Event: Nepal Earthquake
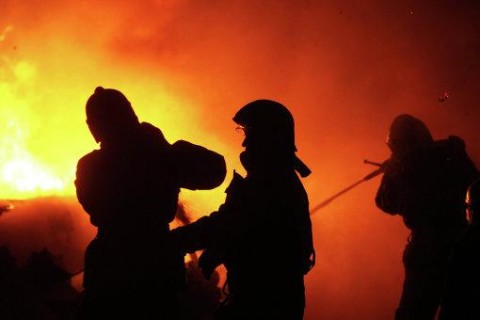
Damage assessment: no_damage